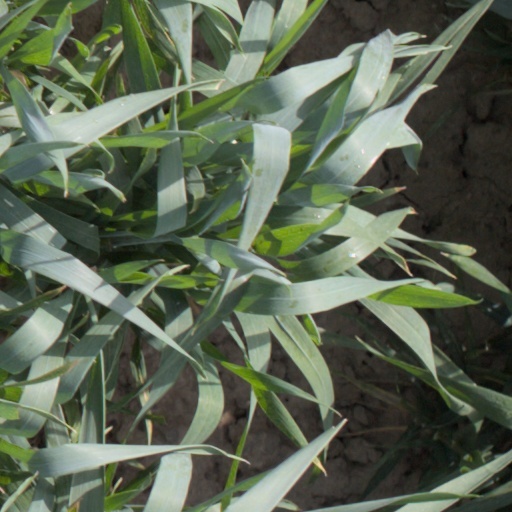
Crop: wheat